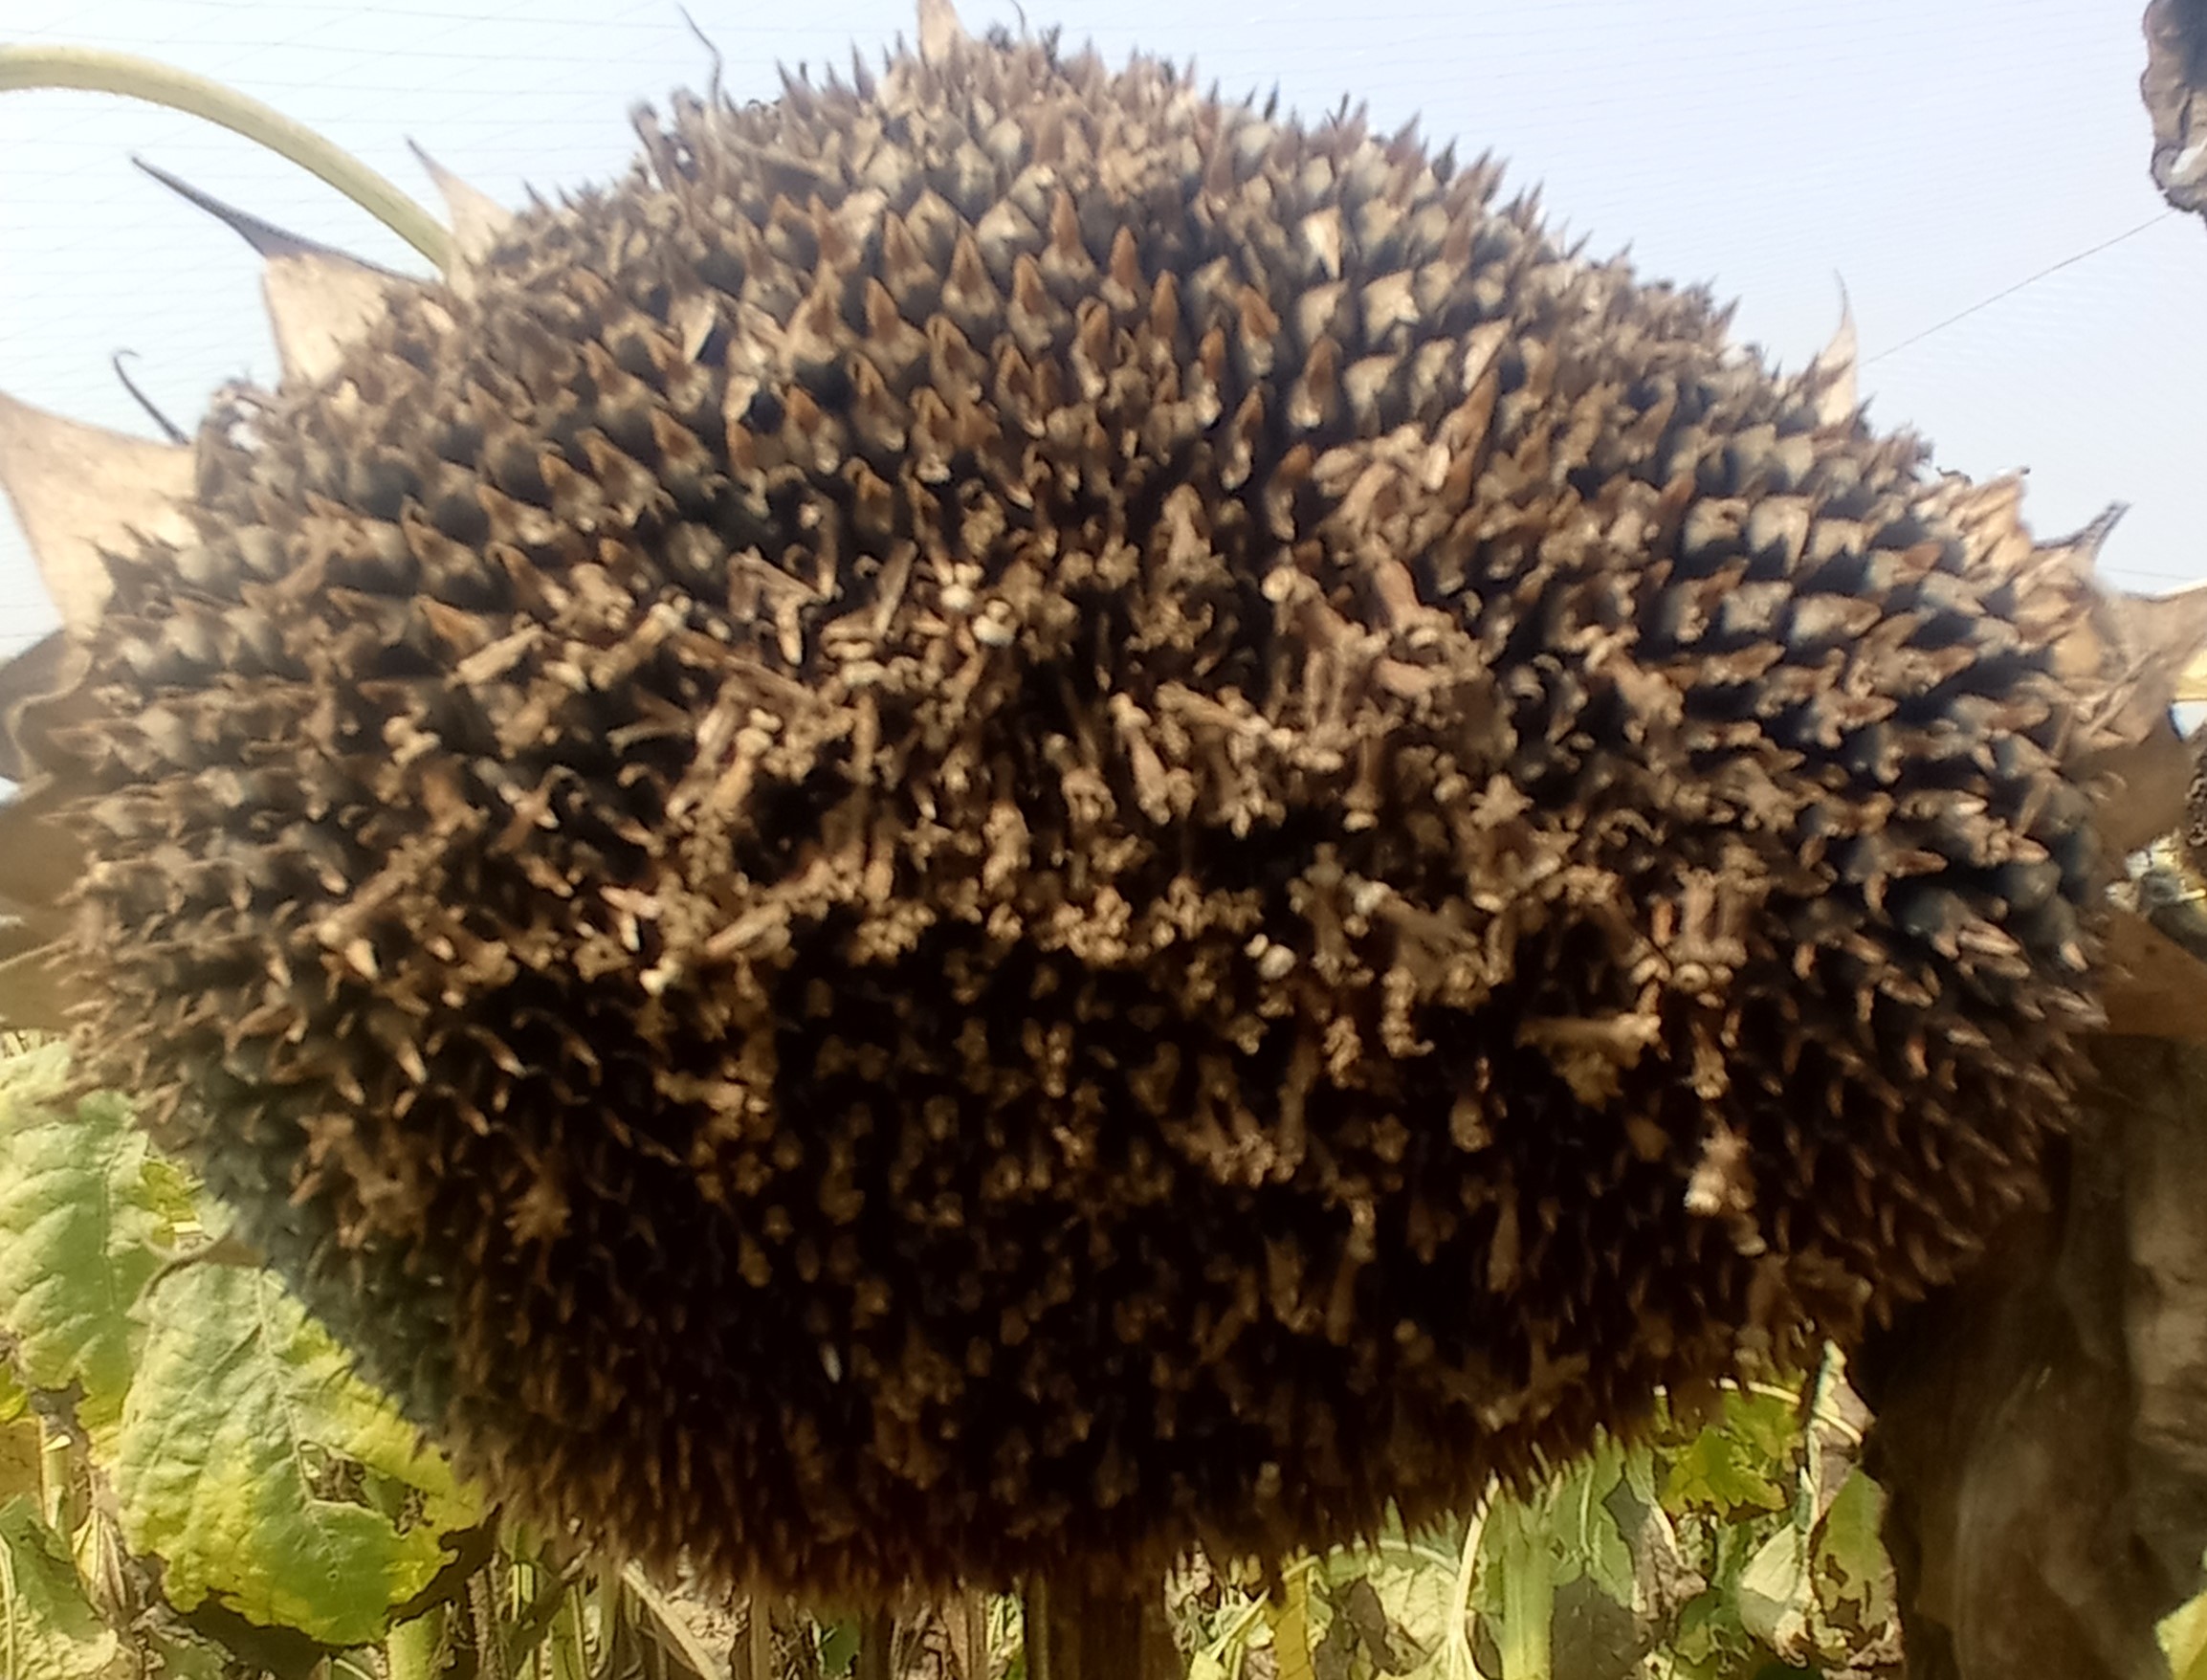
Label: Gray_mold